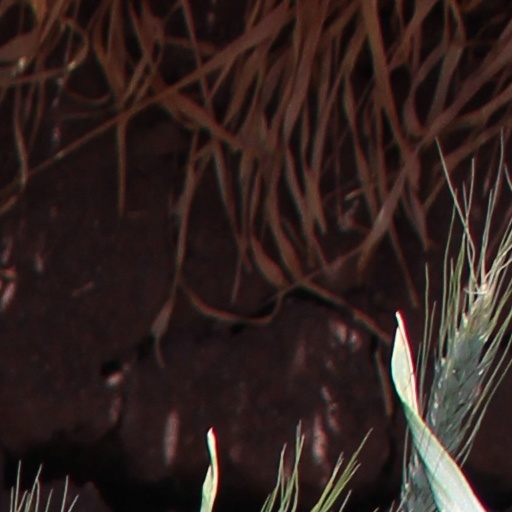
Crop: wheat